Genaro Ruiz Camacho

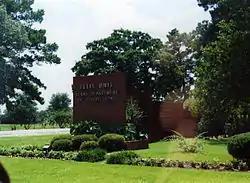
Ellis Unit, the location of the Texas men's death row at the time of Camacho's incarceration

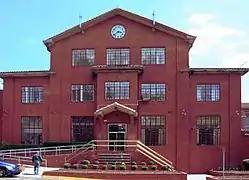
Huntsville Unit, the location of the Texas execution chamber

Genaro Ruiz Camacho Jr. (September 14, 1954 – August 26, 1998), aka Geno Camacho, was a cannabis dealer and organized crime leader in Texas who was linked to four murders and eventually executed by the state of Texas.